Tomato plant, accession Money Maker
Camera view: horizontal (90 deg, fisheye); turntable rotation: 30 degrees
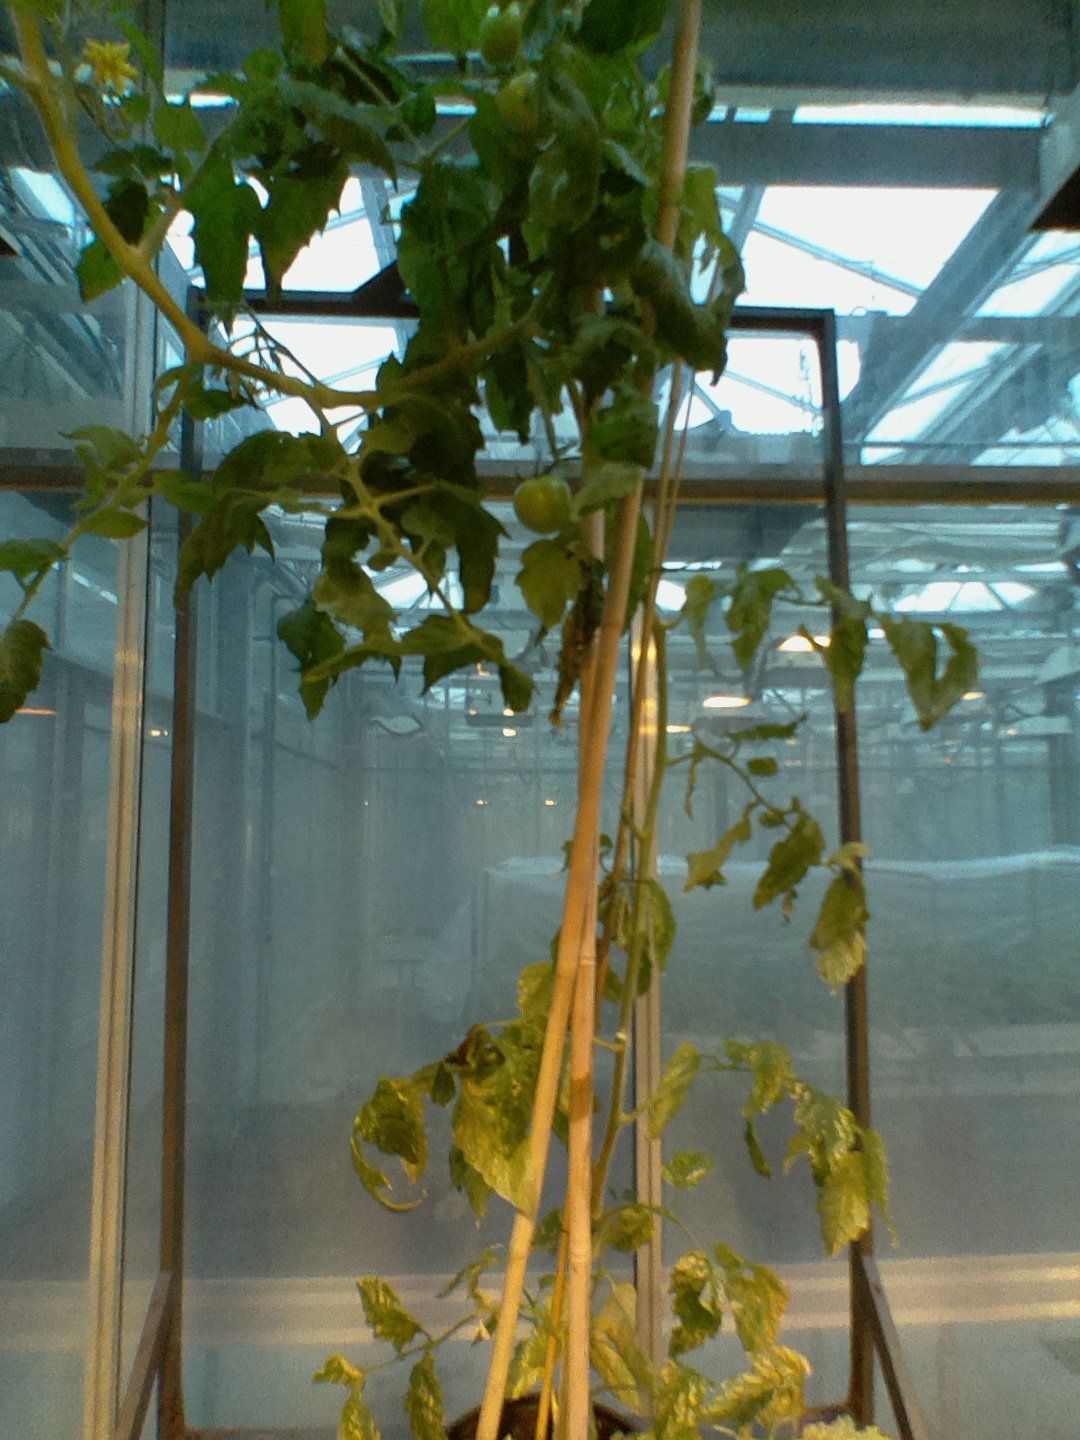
BBCH growth stage 75: 50%-60% of final fruit size